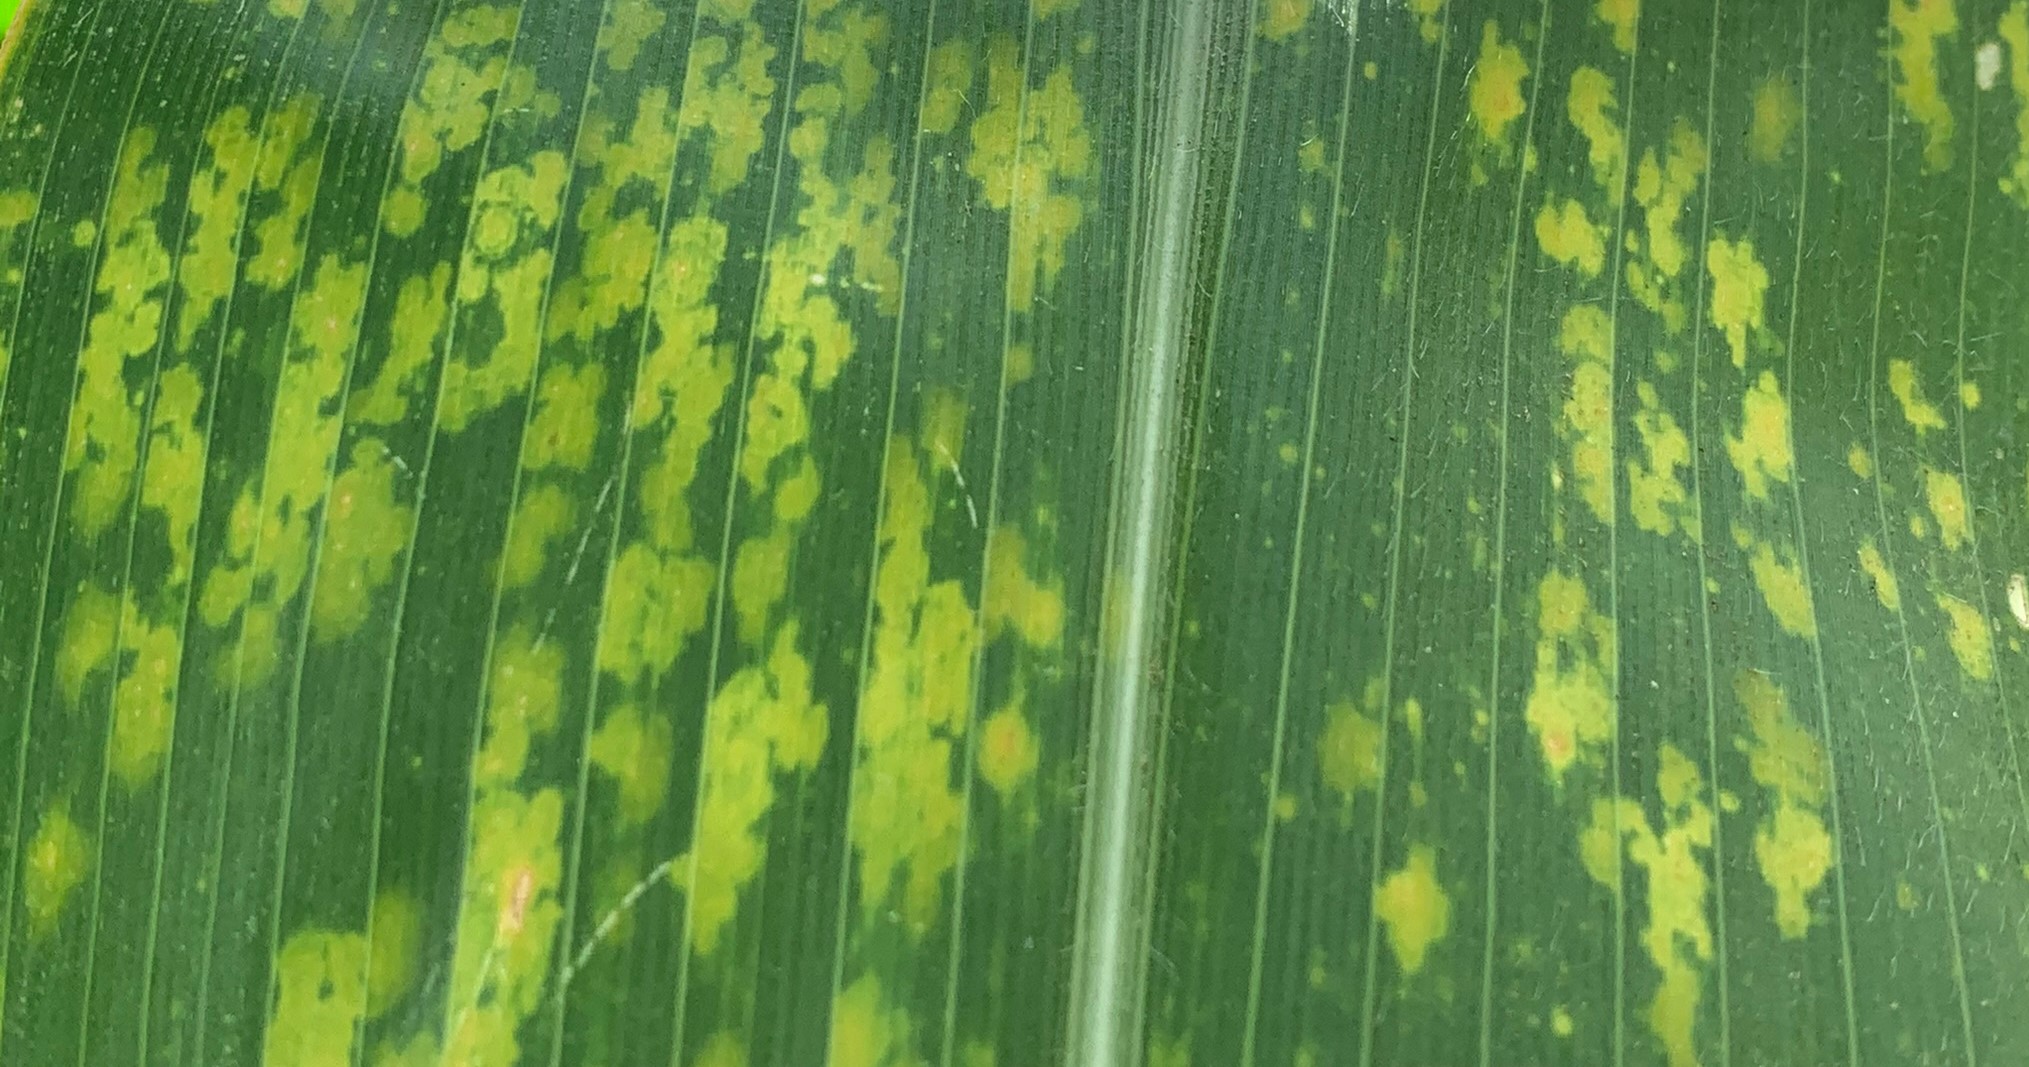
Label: MLN